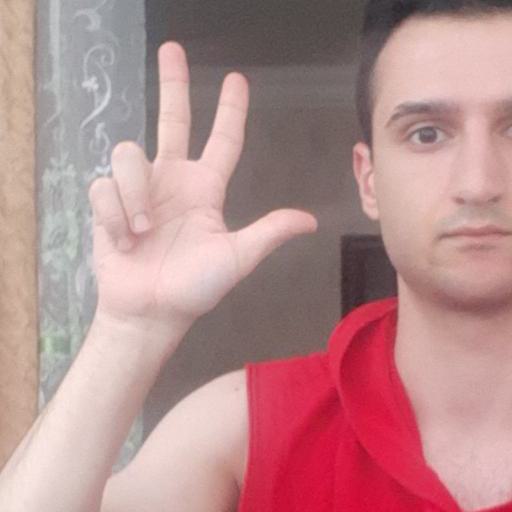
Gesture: three2